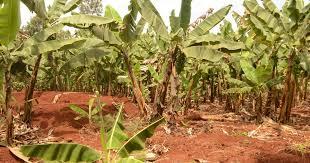
Hii ni shamba la ndizi kuna ndizi kubwa na ndizi ndogo ambazo zilipandwa. Mgomba moja imezaa ndizi. Nyuma ya shamba hili kuna mti.